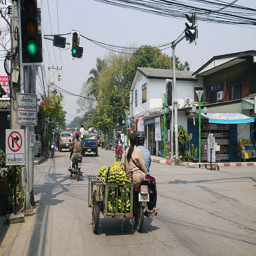
Two people are riding a bike that is holding bananas.
there is a man and a woman riding a bike carrying bananas
A person riding a bike down a street next to a cart filled with bananas.
A man is driving a motorcycle with a sidecar full of bananas.
Teo people riding a motorcycle with a sidecar filled with bananas.
MOTORCYCLE ATTACHED TO SIDE CART CARRYING BANANAS DOWN THE STREET